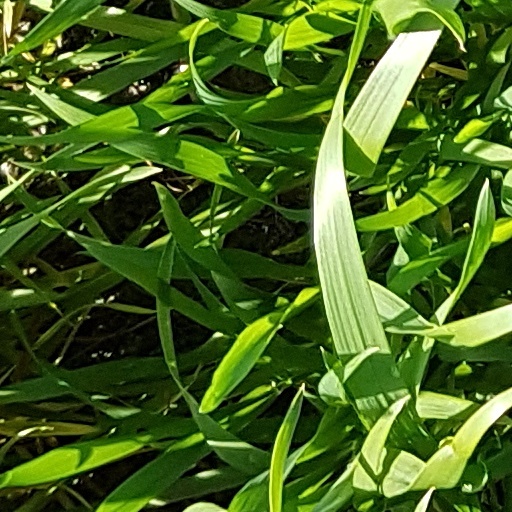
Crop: wheat